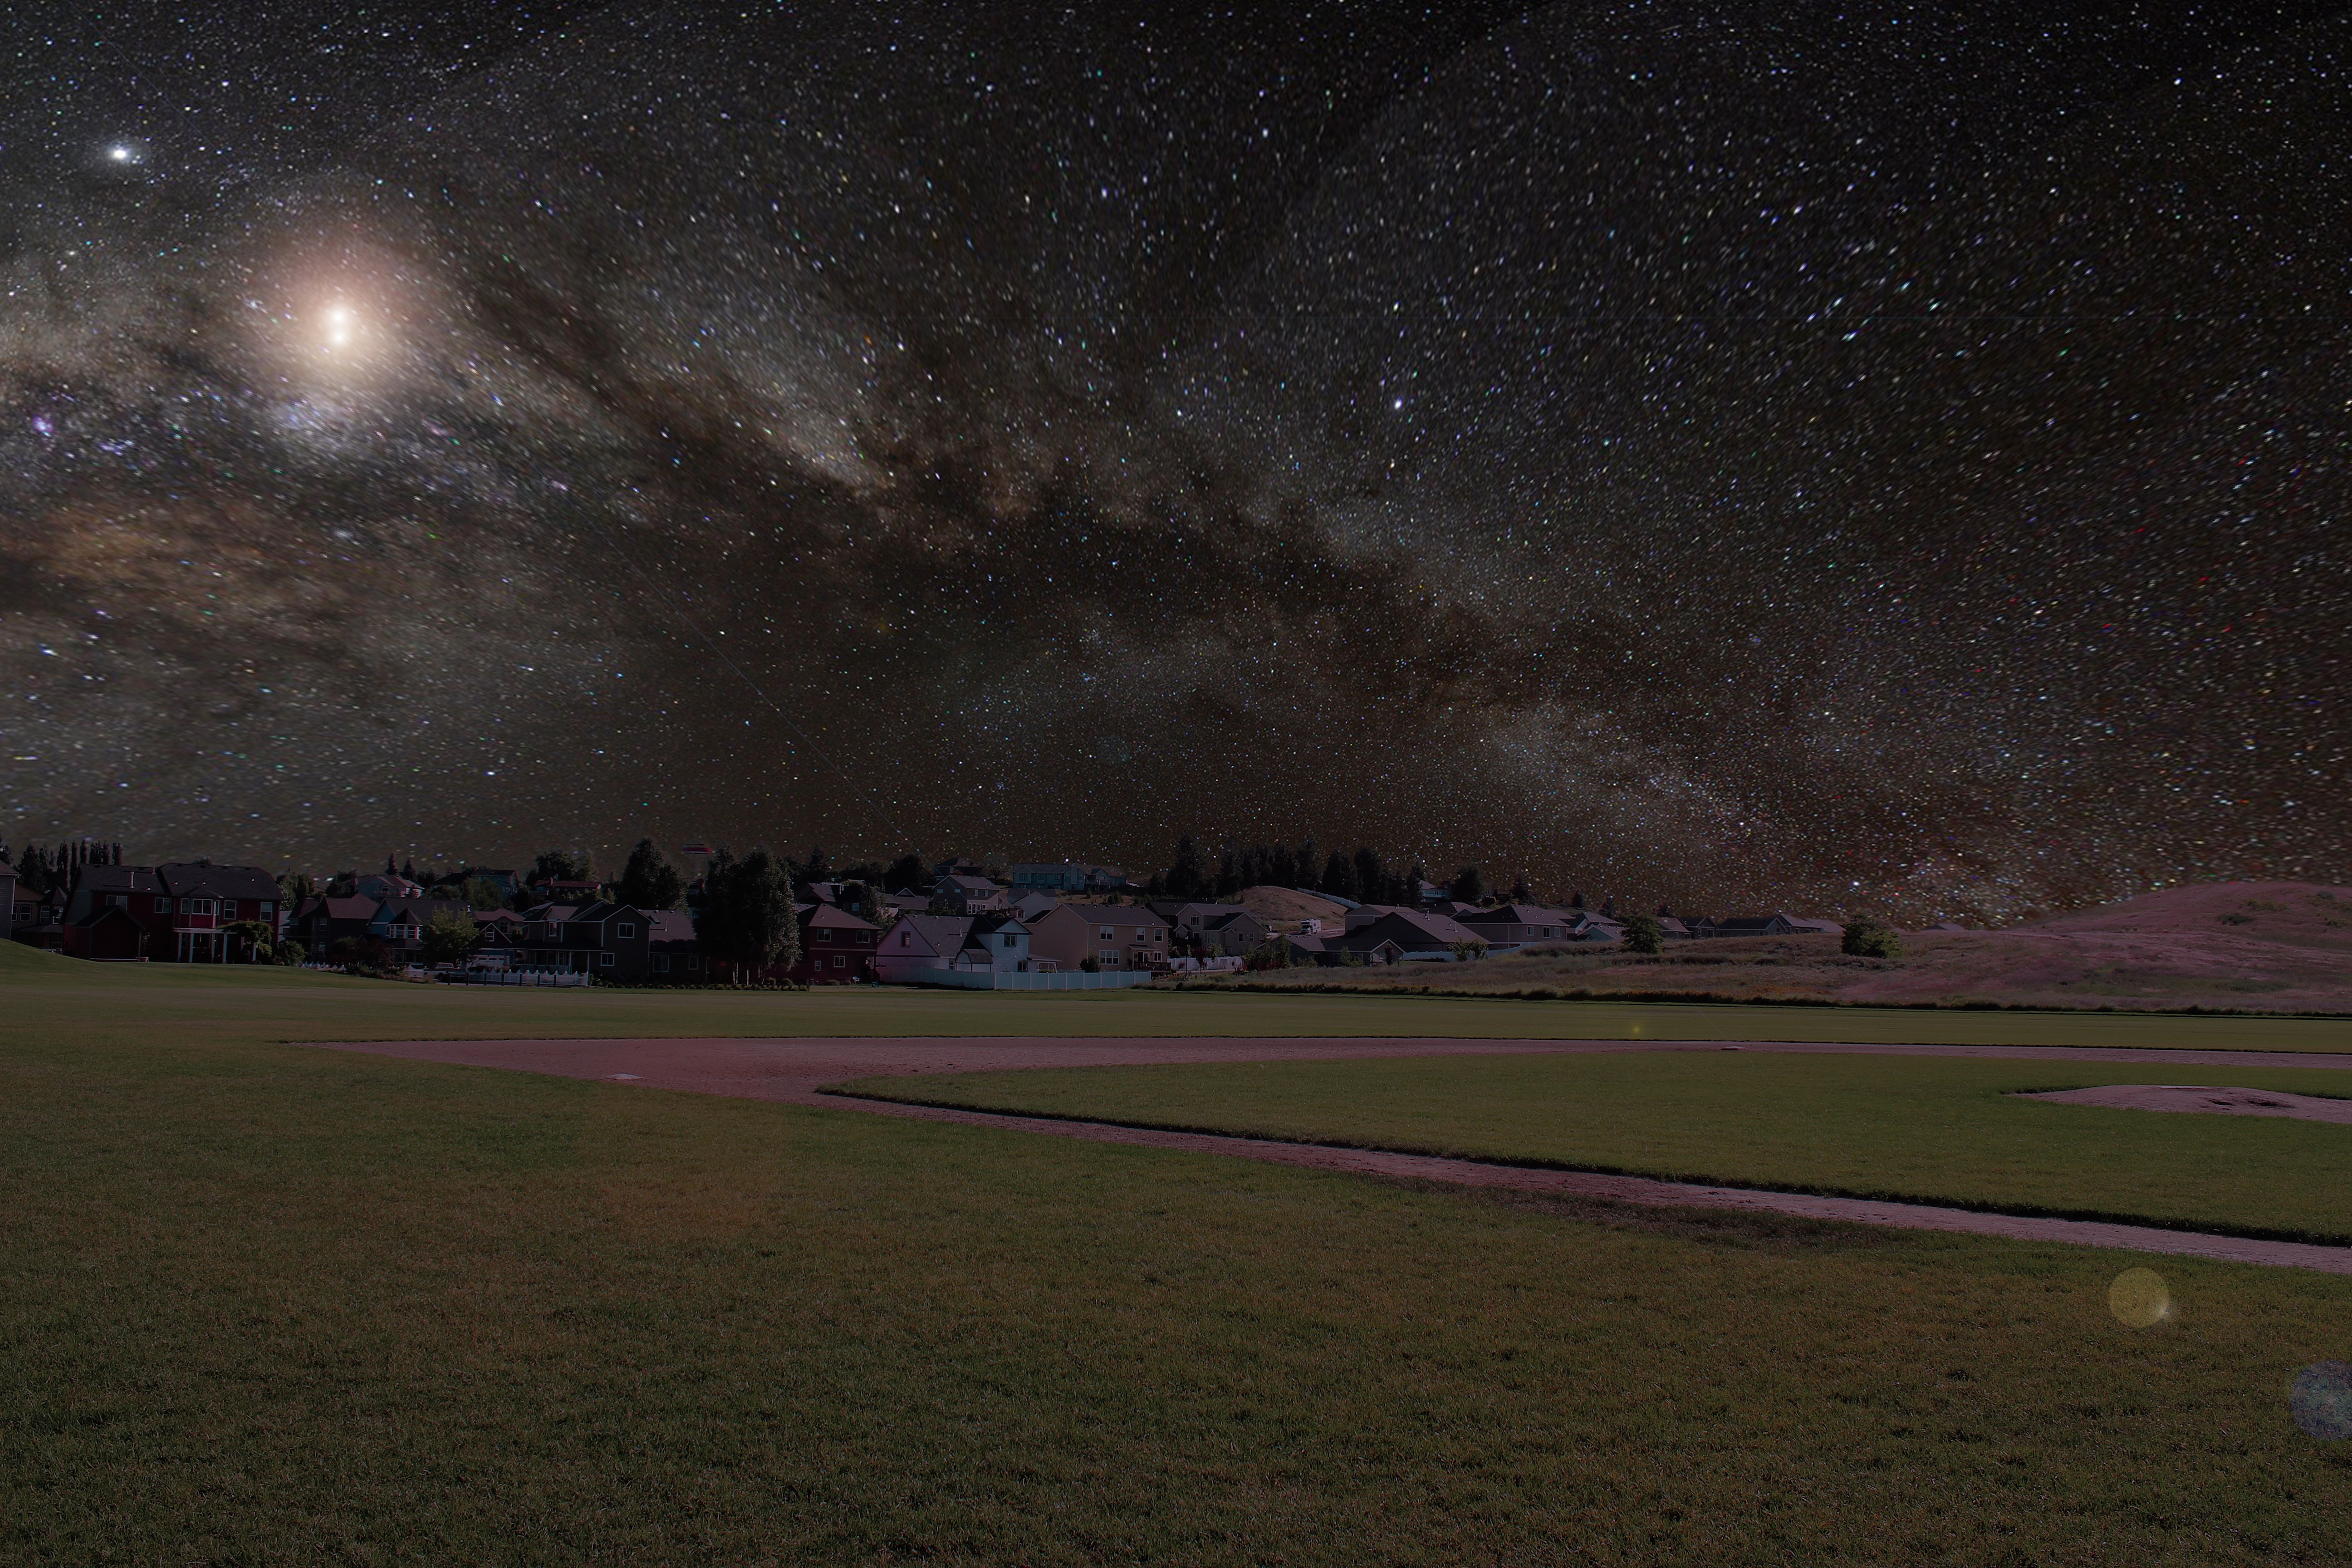
landscape, sky, night, star, milky way, cosmos, town, view, atmosphere, dark, village, scenic, space, darkness, galaxy, moon, moonlight, astronomy, stars, universe, screenshot, astronomical object, atmosphere of earth